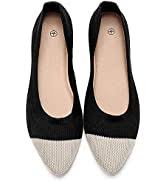
Label: Ballet Flat